One Small Step: The Story of the Space Chimps

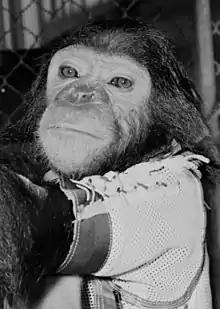
During the November 29, 1961, NASA Mercury-Atlas 5 flight, Enos became the only chimpanzee and third primate to orbit Earth

One Small Step: The Story of the Space Chimps is a 2008 documentary film produced and directed by David Cassidy and Kristin Davy which aired on History Channel UK and CBC Television. The film chronicles the real story behind the early use of chimpanzees in space exploration. The film was released on DVD in April 2008, after several delays. Cassidy is best known for co-producing the 2006 documentary "" on the Dixie Chicks.